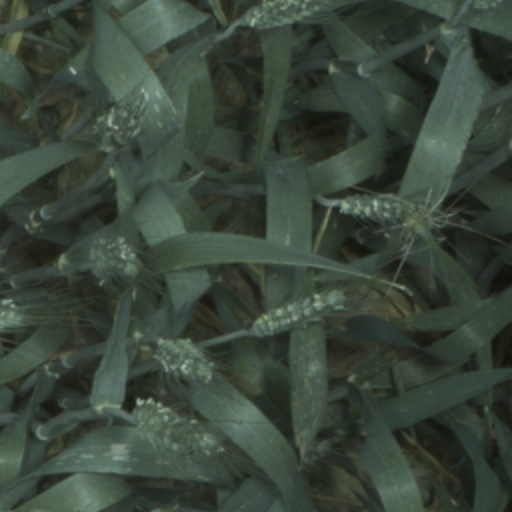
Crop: wheat